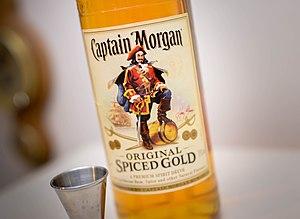
Captain Morgan est une marque de rhum distribuée par Diageo. Ce nom fait référence au corsaire gallois Sir Henry Morgan qui écuma les Caraïbes au XVIIᵉ siècle.